Alan Thicke

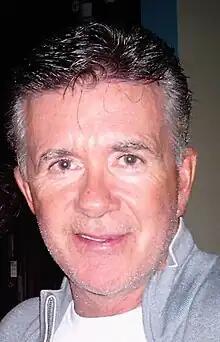
Thicke in 2003

Alan Willis Thicke (né Jeffrey; 1 March 1947 13 December 2016) was a Canadian-American actor, songwriter, and game/talk show host. He was the father of singer Robin Thicke. Thicke was best known for playing Dr. Jason Seaver on the 1980s sitcom "Growing Pains" on ABC. In 2013, he was inducted into Canada's Walk of Fame.